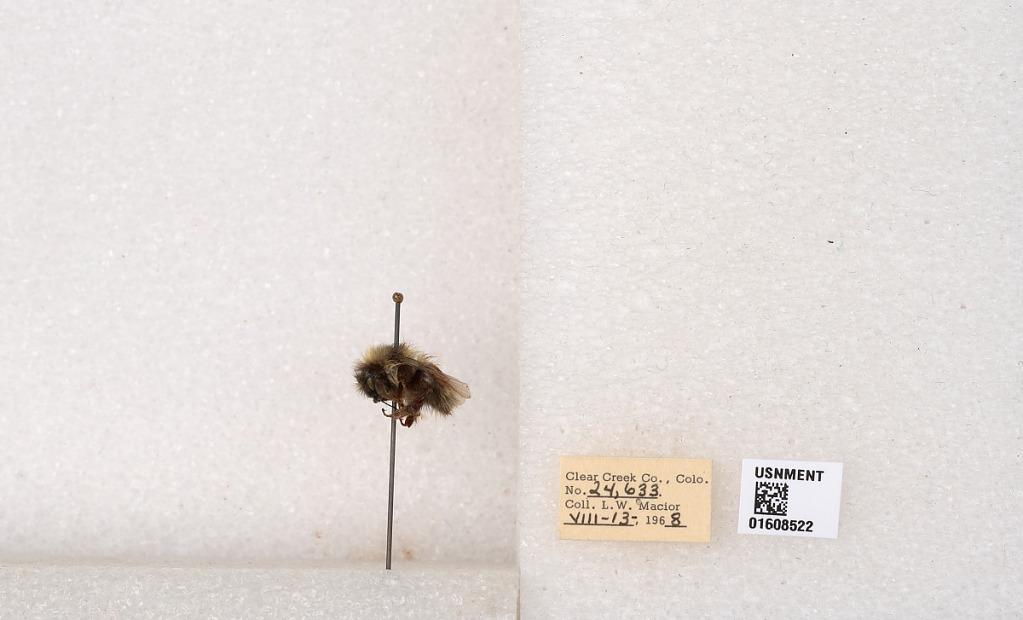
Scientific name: Bombus (Pyrobombus) sylvicola Kirby
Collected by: L. Macior
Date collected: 1968-8-13
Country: United States
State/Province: Colorado
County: Clear Creek
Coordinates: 39.6891, -105.644